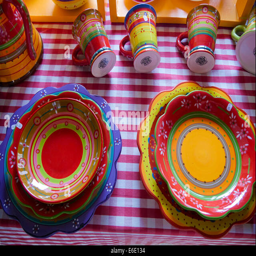
bright coloured pottery , cups bowls and plates in a shop window